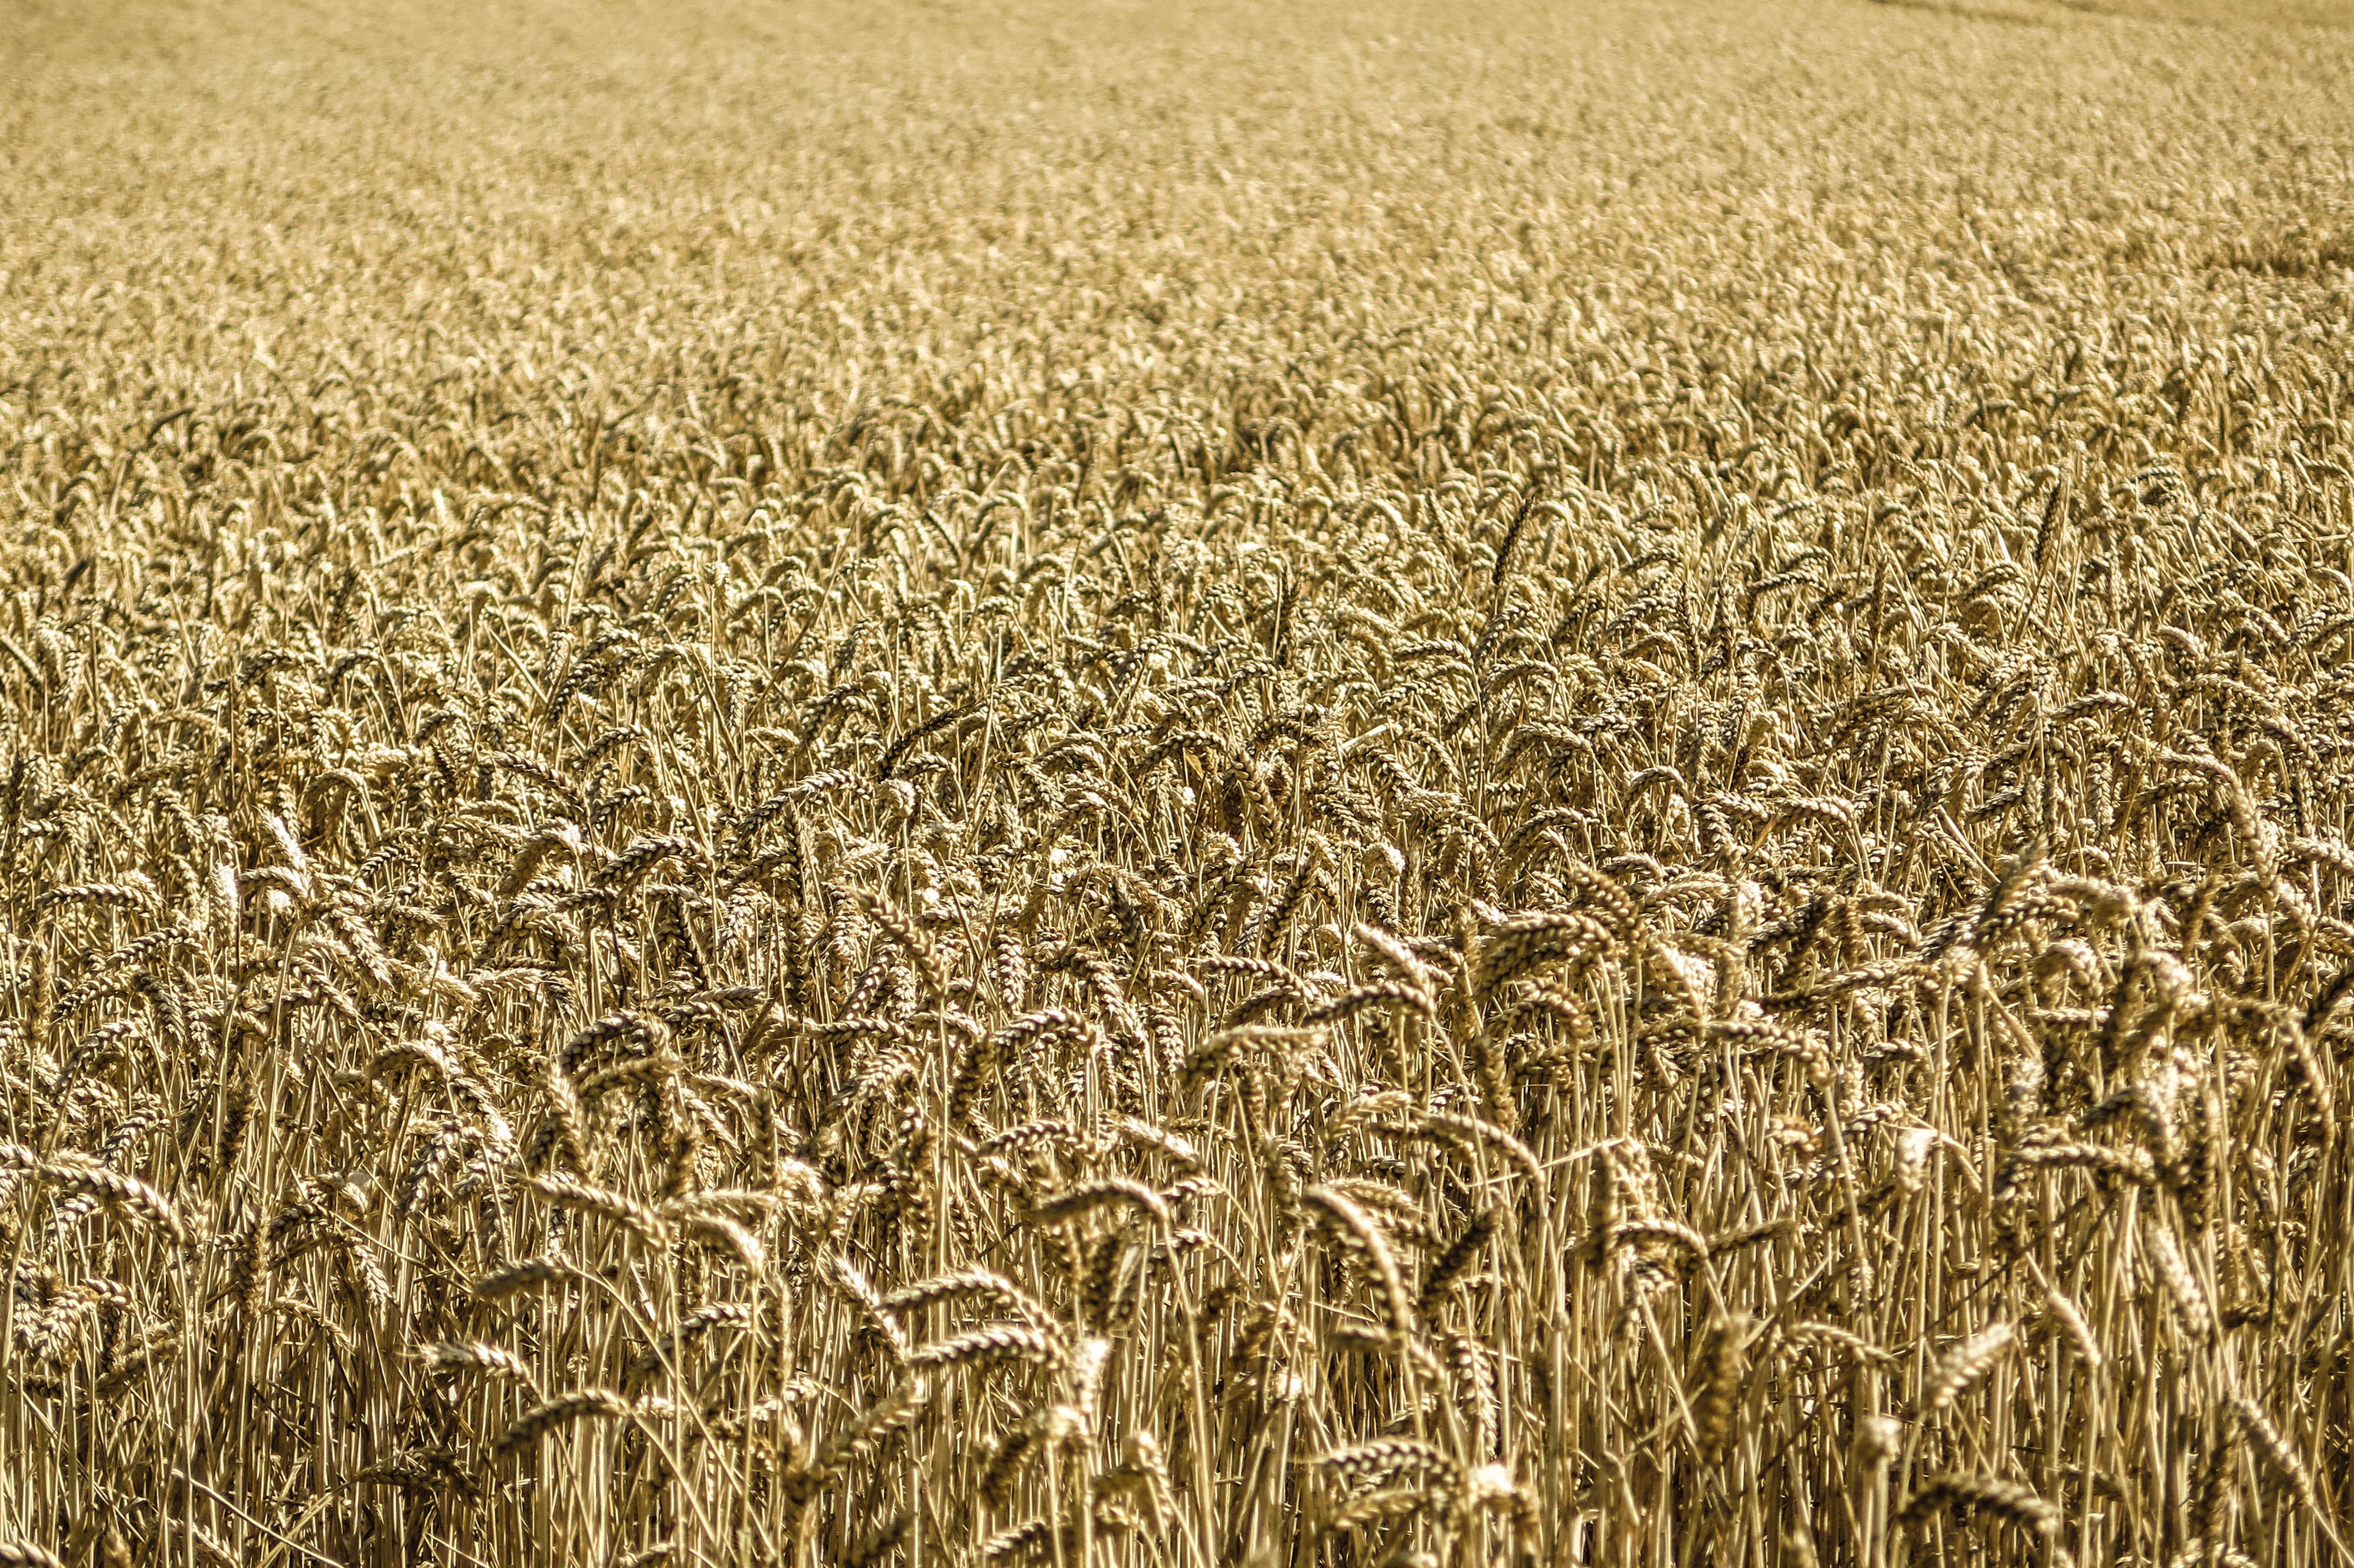
grass, plant, field, farm, barley, wheat, prairie, rural, food, harvest, crop, autumn, corn, soil, agriculture, farmland, cereal, agricultural, rye, cornfield, county, maize, flowering plant, commodity, triticale, grass family, land plant, phragmites, food grain